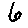
Label: 6